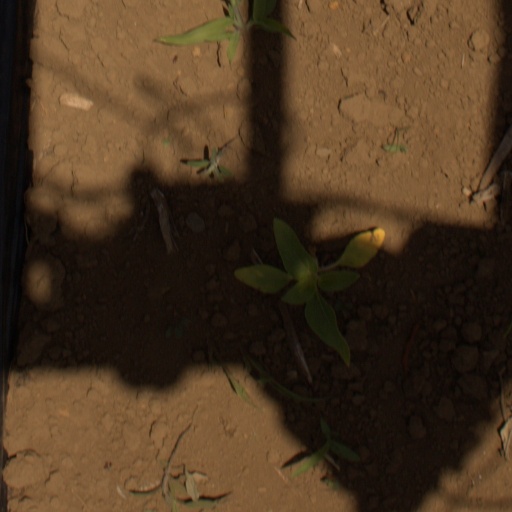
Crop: Jerusalem artichoke